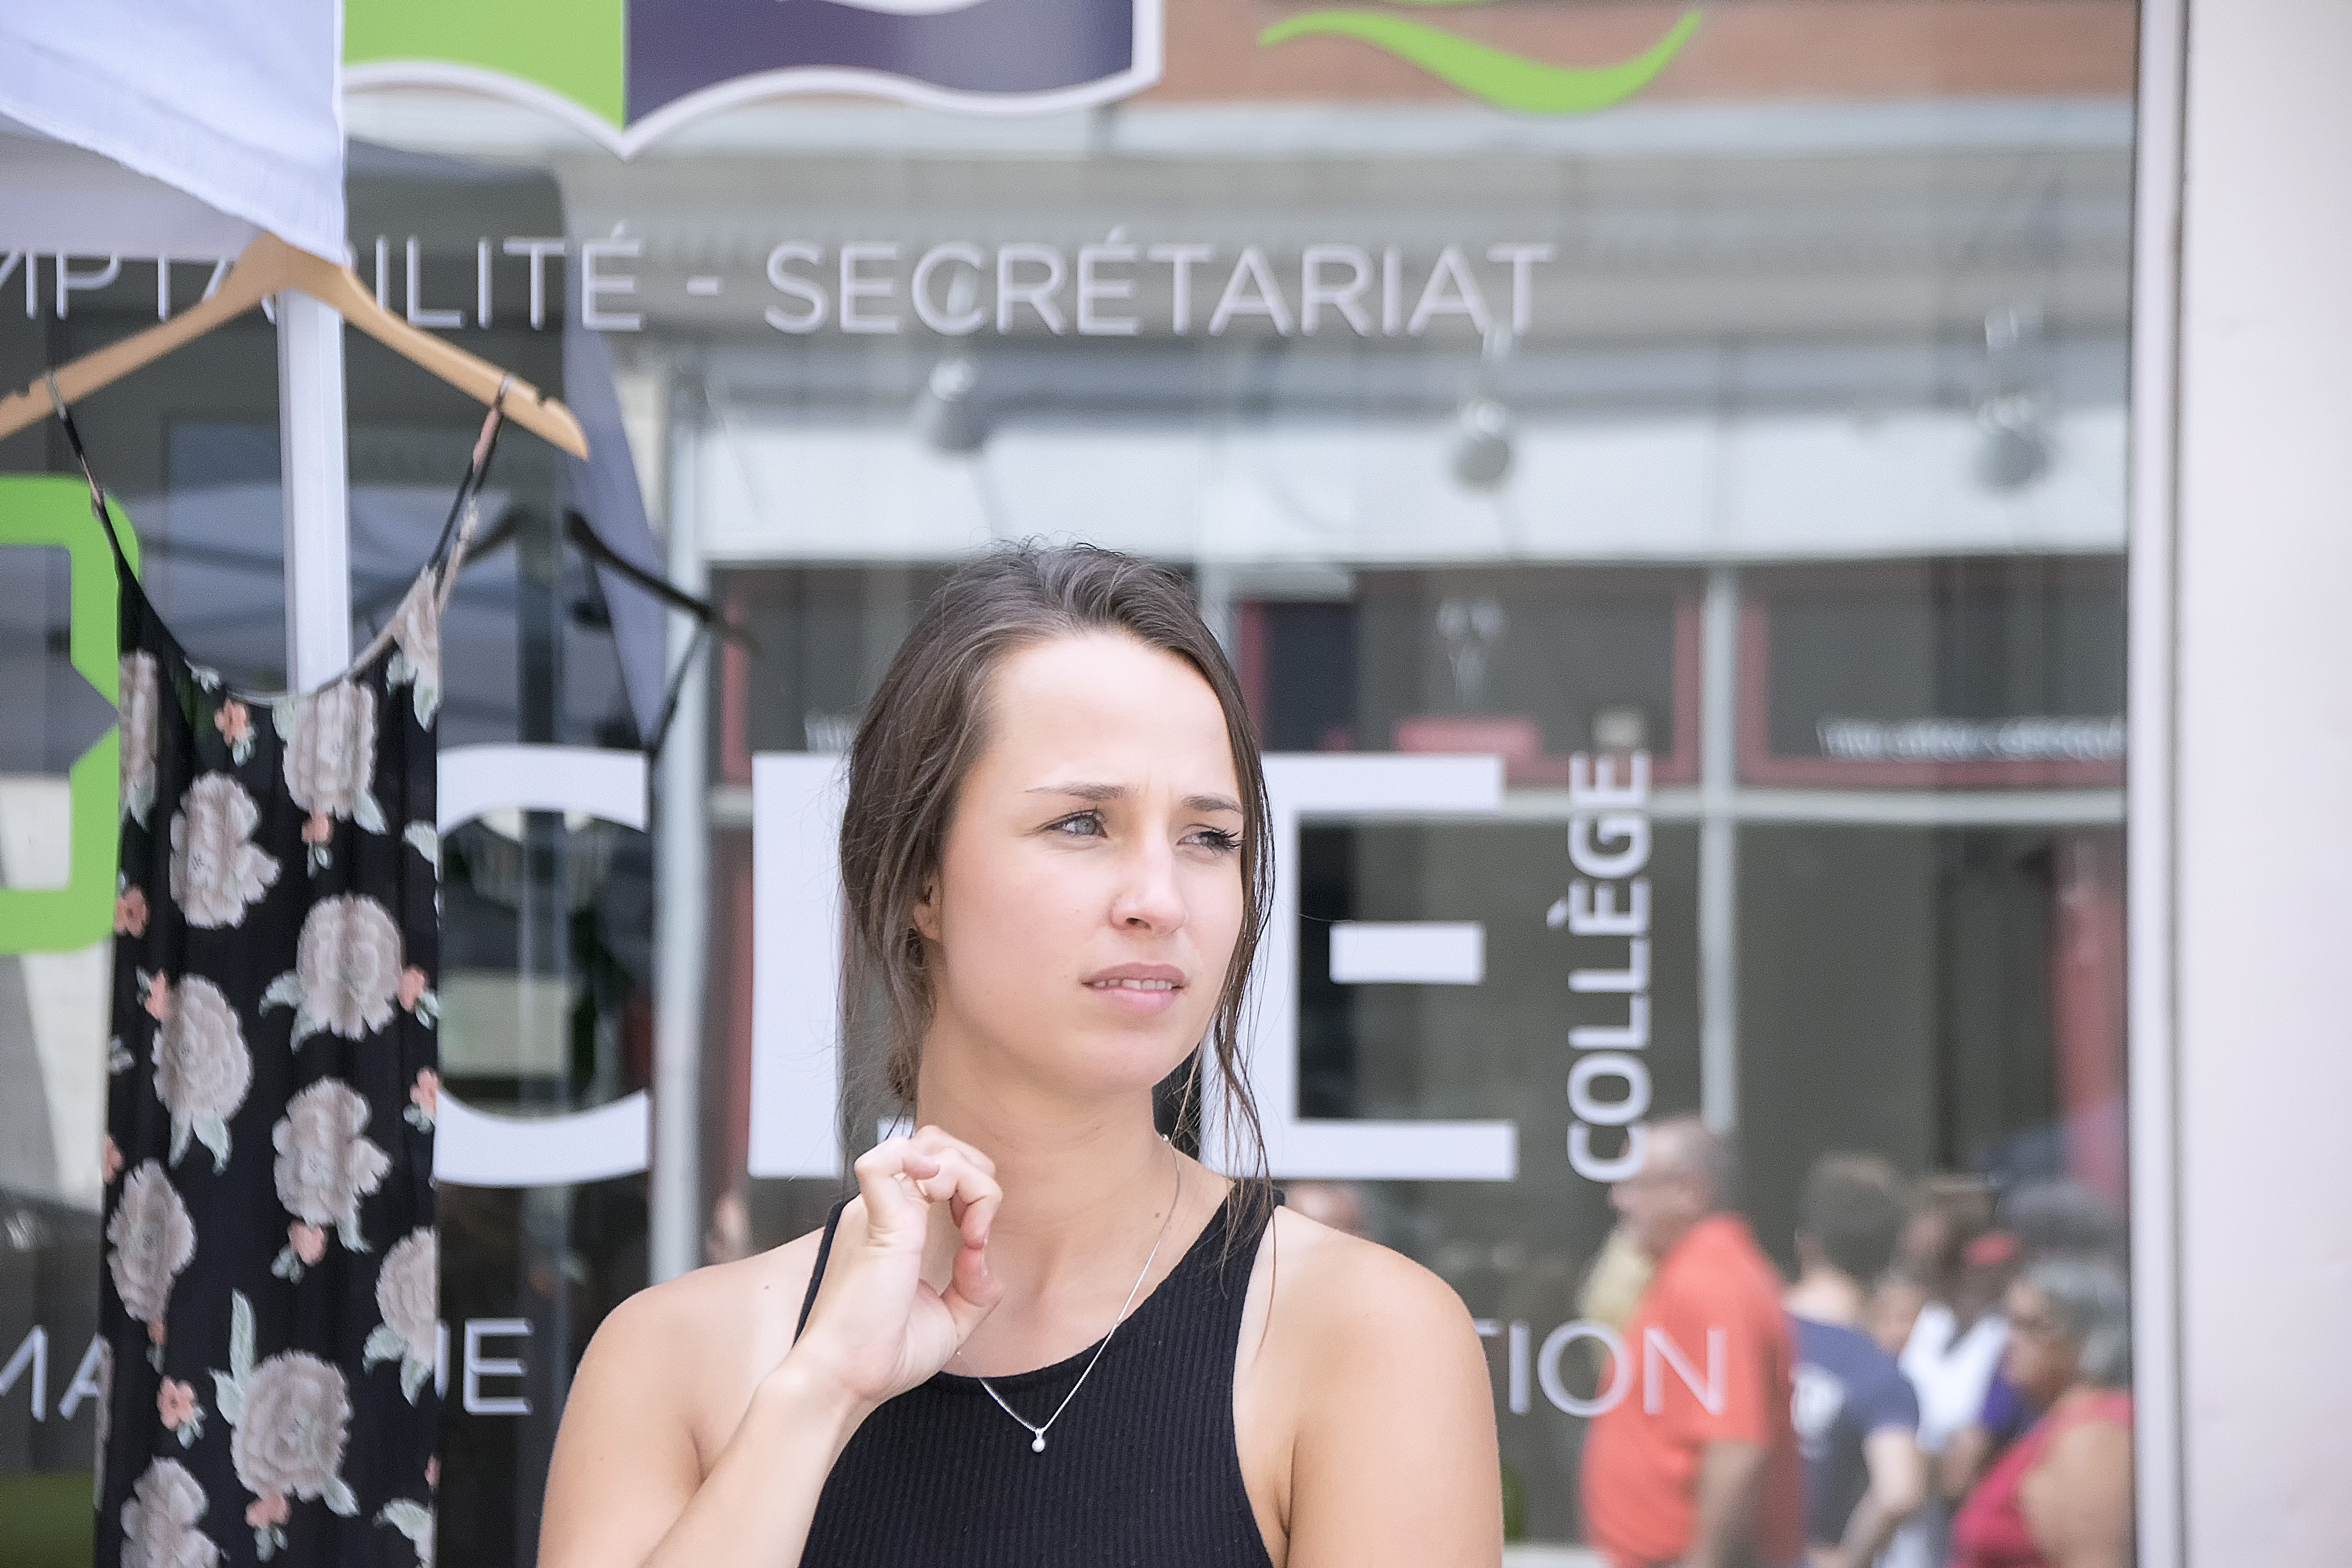
structure, urban, fashion, room, graffiti, art, canada, beauty, quebec, sherbrooke, urbain, amalgam, sport venue, endurance sports, physical fitness